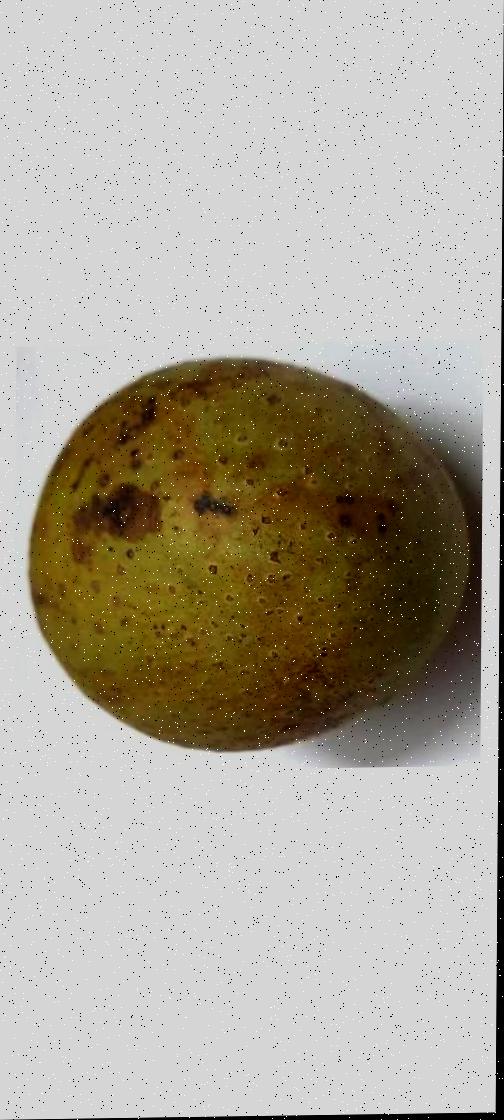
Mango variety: Gourmoti